Chibcha terrane

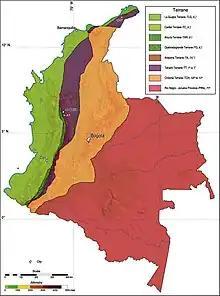
Geological terranes map of Colombia. Terrane abbreviations are in parentheses in the legend, followed by a hyphen and age notation. K1: Early Cretaceous, T: Triassic, P: Permian, D: Devonian, C1: Mississippian, MP: Mesoproterozoic, NP: Neoproterozoic, and PP: Paleoproterozoic.

A study performed by Mora Bohórquez et al. in 2017 showed no basement variation between the San Lucas basement underlying the Lower Magdalena Valley (VIM) and the SNSM basement to the east of the Santa Marta Fault. The authors redefined the contacts between the different terranes, using the names Calima terrane for the coastal portion of the Caribbean terrane (San Jacinto and Sinú foldbelts) and Tahamí–Panzenú terrane for the Tahamí terrane.